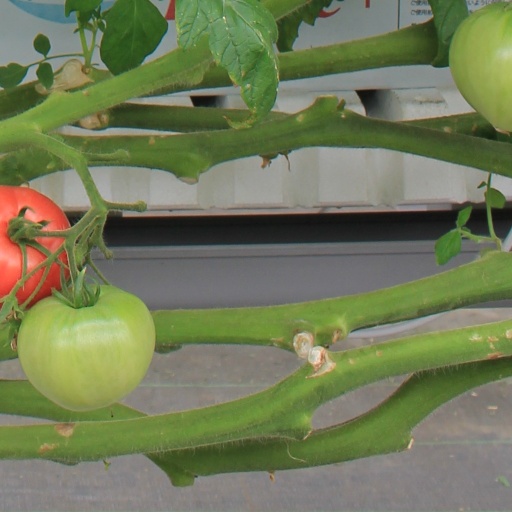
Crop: tomato